Parasite Inc.

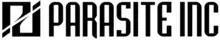
The group's logo

The band formed in 2007 after guitar player Kai Bigler and drummer Benjamin Stelzer decided to start a band. The line-up was completed by Benedikt Grubauer (guitar) and Patrick Hauf (bass). During the first two years the band wrote songs for an album and played several concerts. In early 2010 they released a self-titled demo album, which was recorded in late 2009 in the band's own recording studio. The mixing was done by Hendrik Kröger, while the mastering was done by the band itself. About that time Patrick Hauf left the band and was replaced by Sebastian Schmid. The demo received critical acclaim, high review scores and sold out soon. In the same year Parasite Inc. was chosen out of over 2000 applicants to play at the Summer Breeze Open Air as part of the New Blood Award.